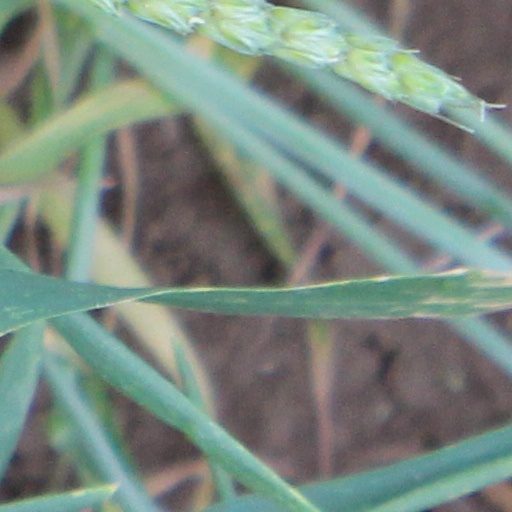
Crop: wheat